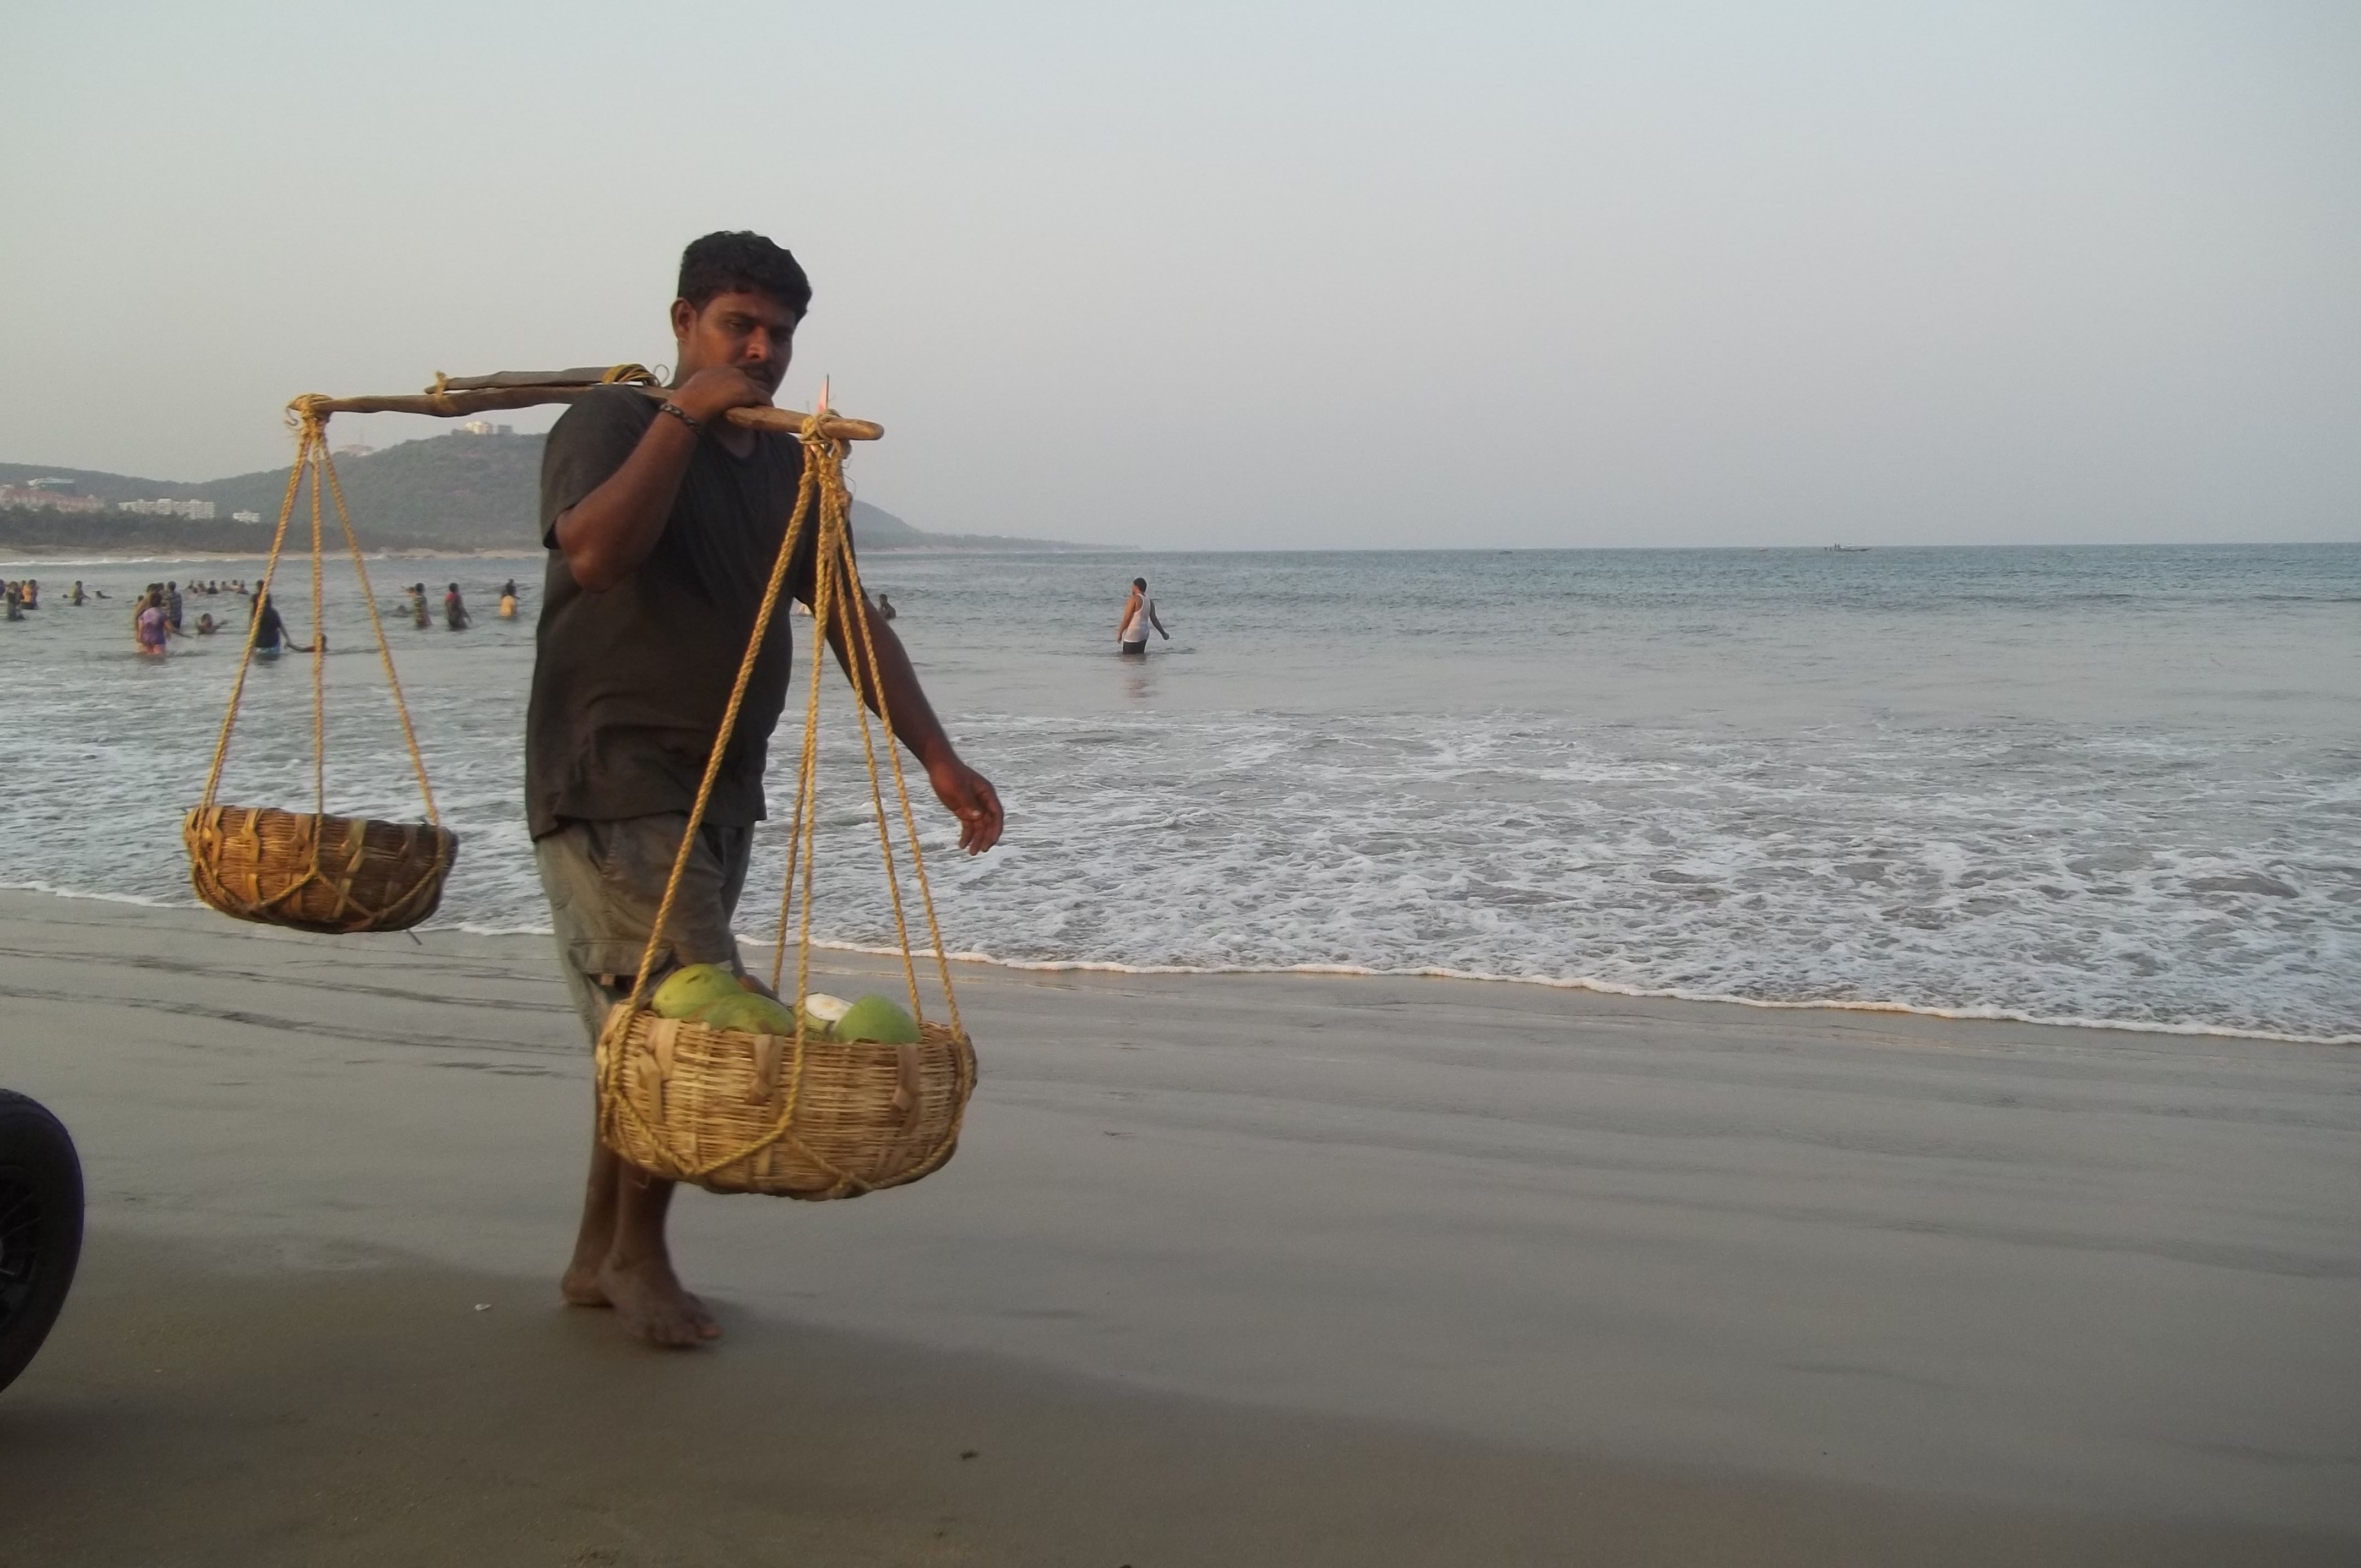
beach, sea, coast, sand, ocean, shore, vacation, body of water